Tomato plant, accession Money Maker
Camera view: horizontal (90 deg, fisheye); turntable rotation: 330 degrees
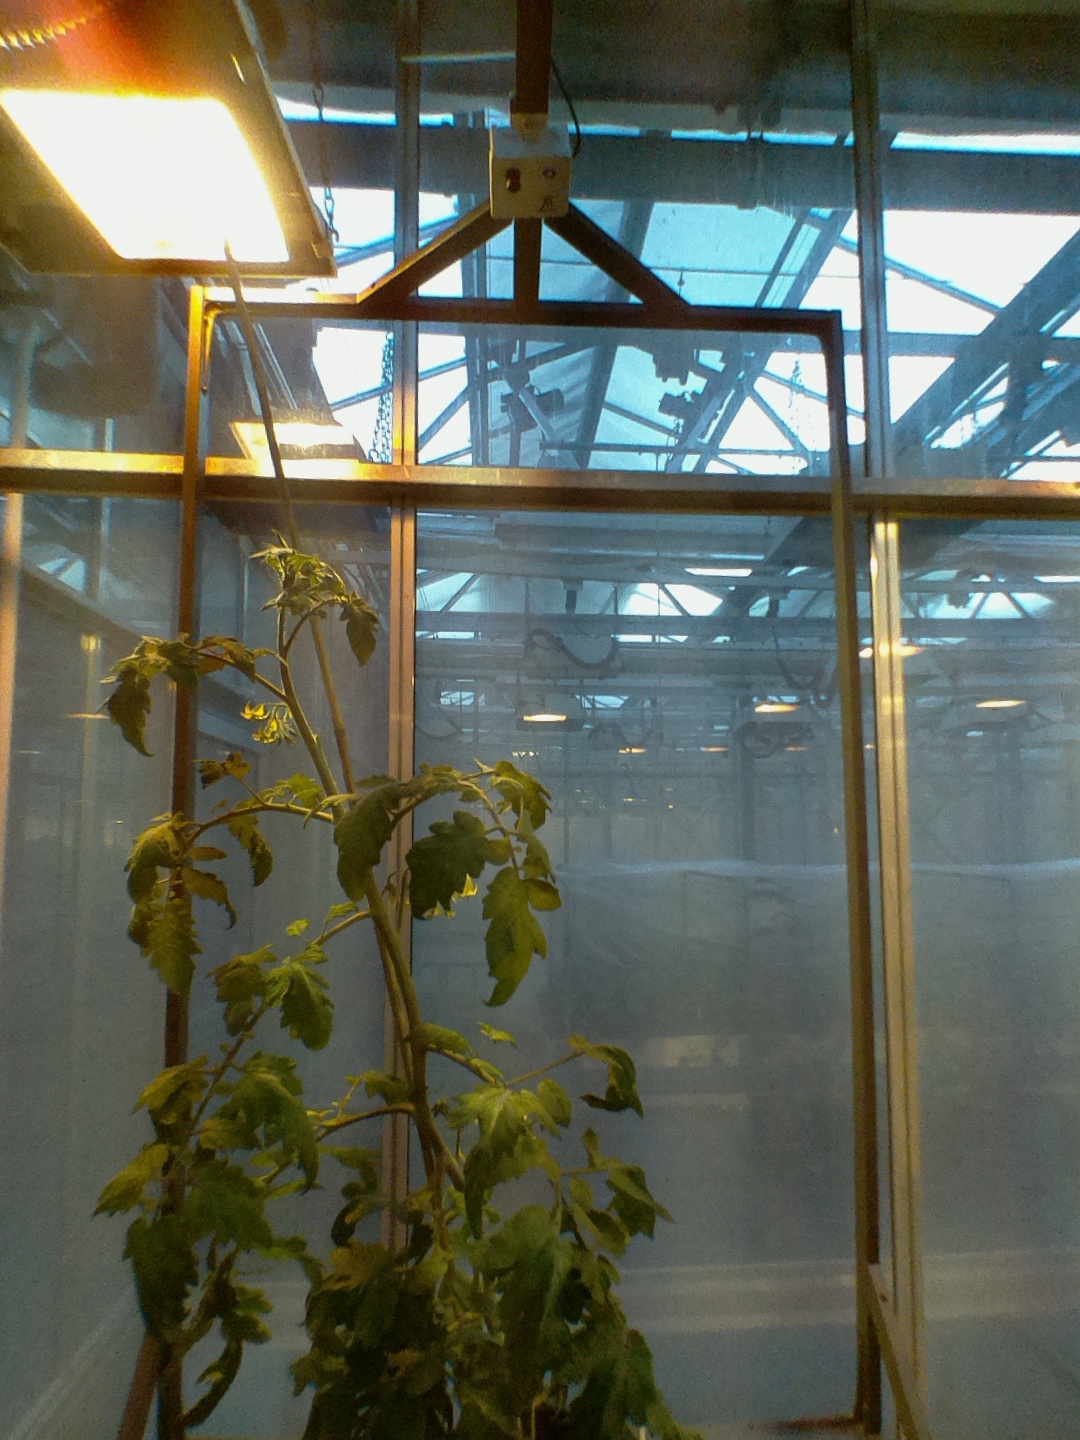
BBCH growth stage 70: Fruits at the main stem or branches visibles